Uluguru Mountains

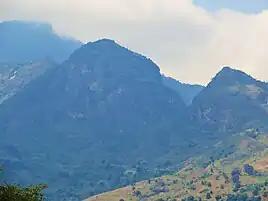
Uluguru mountains in the background of Morogoro city.

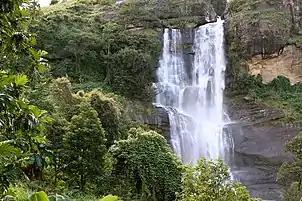
A remote waterfall near Kinole

The forests of the mountains provide the water catchment areas for the streams and rivers. This water flows mainly from the forest-capped peaks of the Ulugurus into streams joining to form the Ruvu River, which provides the water supply to the city of Dar es Salaam. Most of the neighboring population, around 3 million people, and the major industries in Tanzania rely on this water supply for their continued survival. The loss of the Uluguru forests and any reduction in the water supply potential of the mountains could therefore have a drastic impact on the human well-being and industrial capacity of Tanzania.